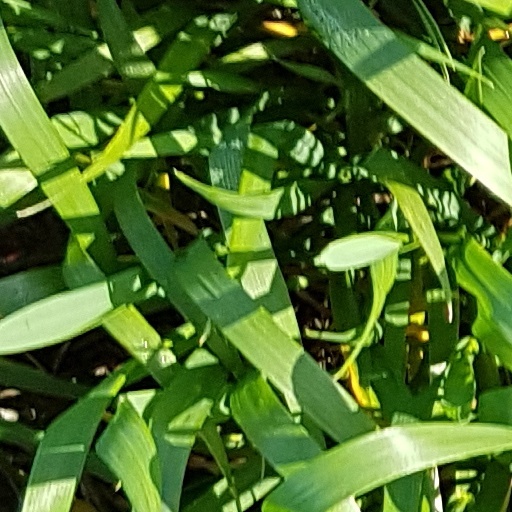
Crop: wheat